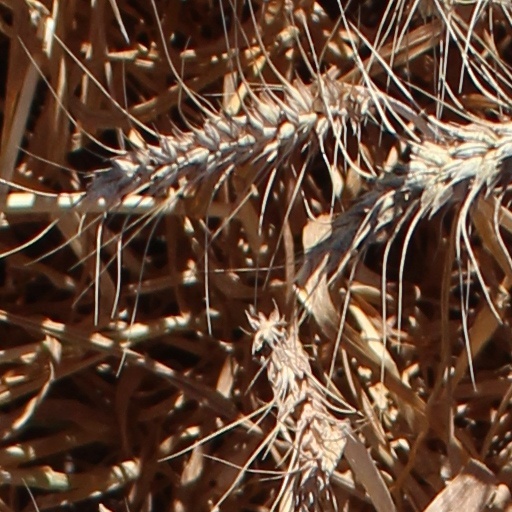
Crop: wheat